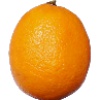
Label: Lemon Meyer 1